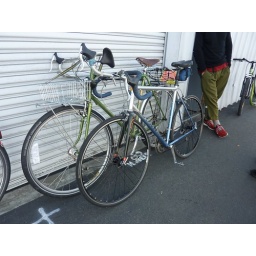
Grant's bike is against the door